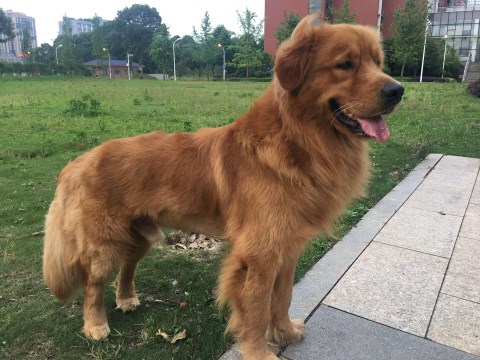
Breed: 5355-n000126-golden_retriever